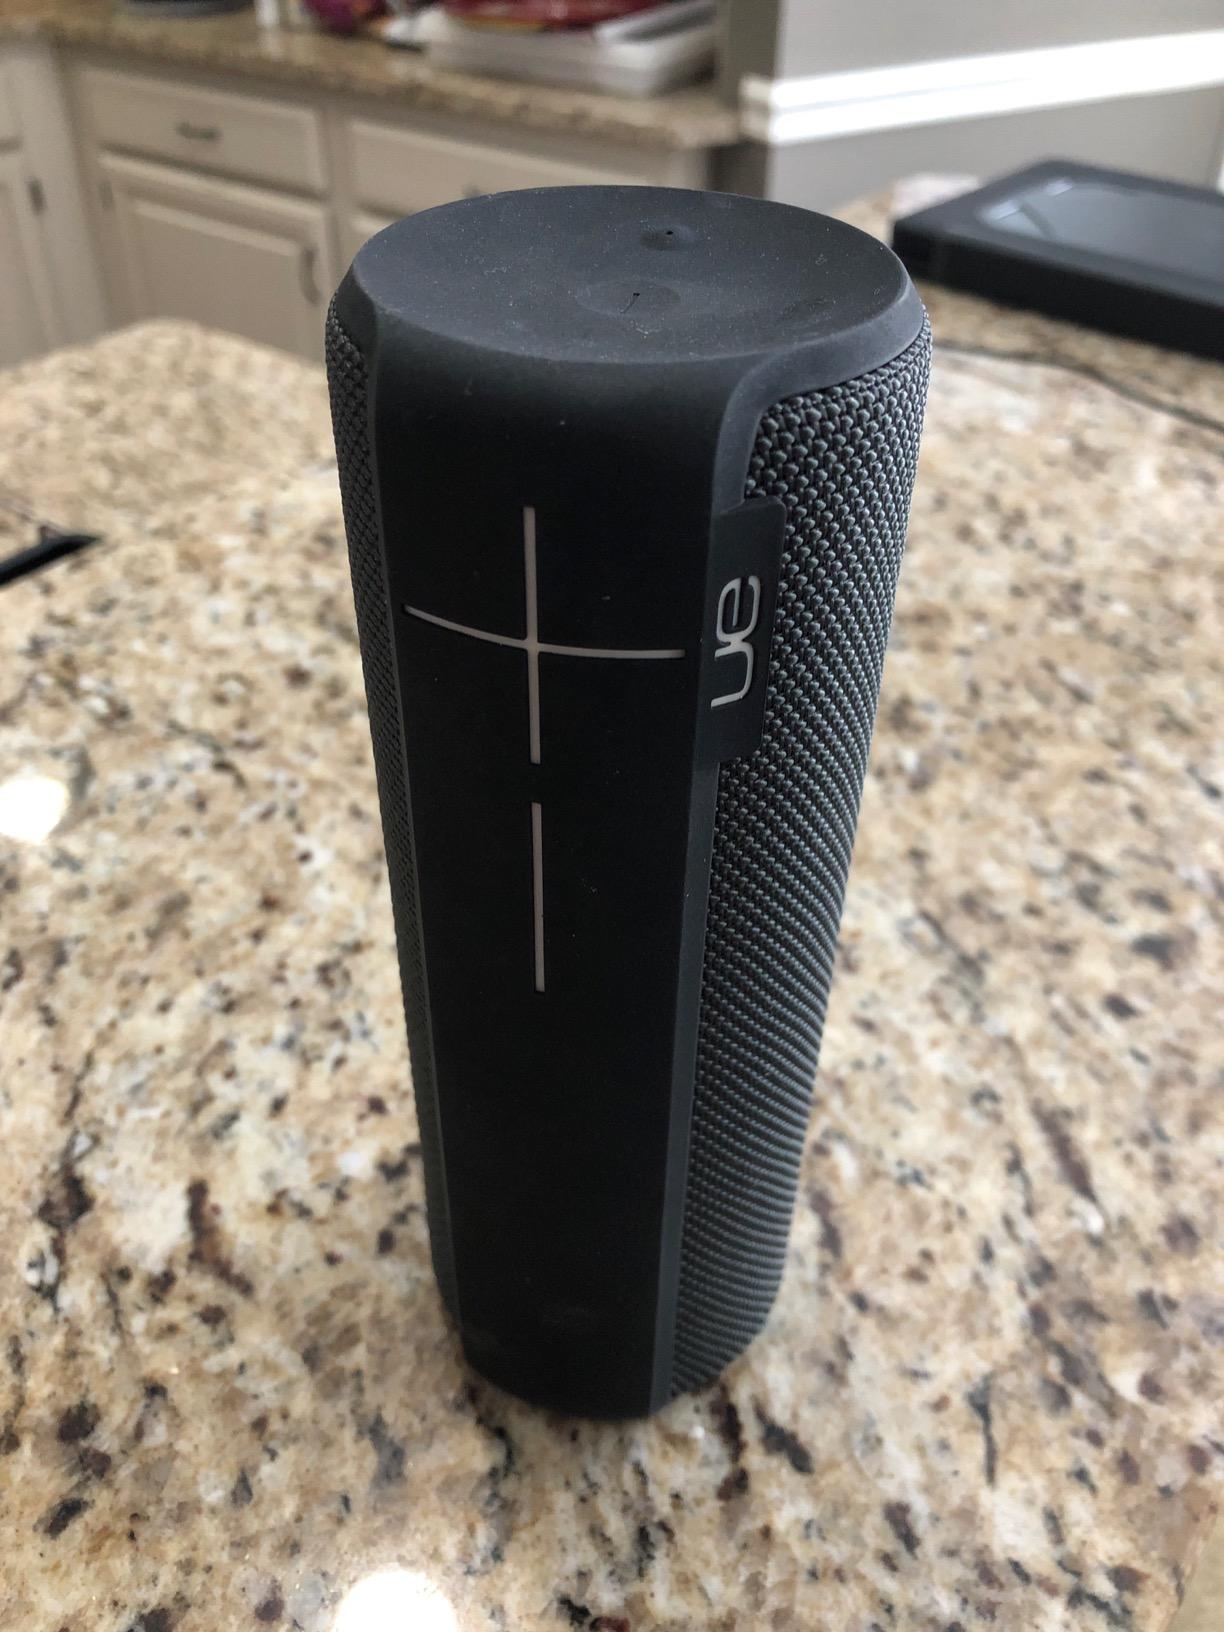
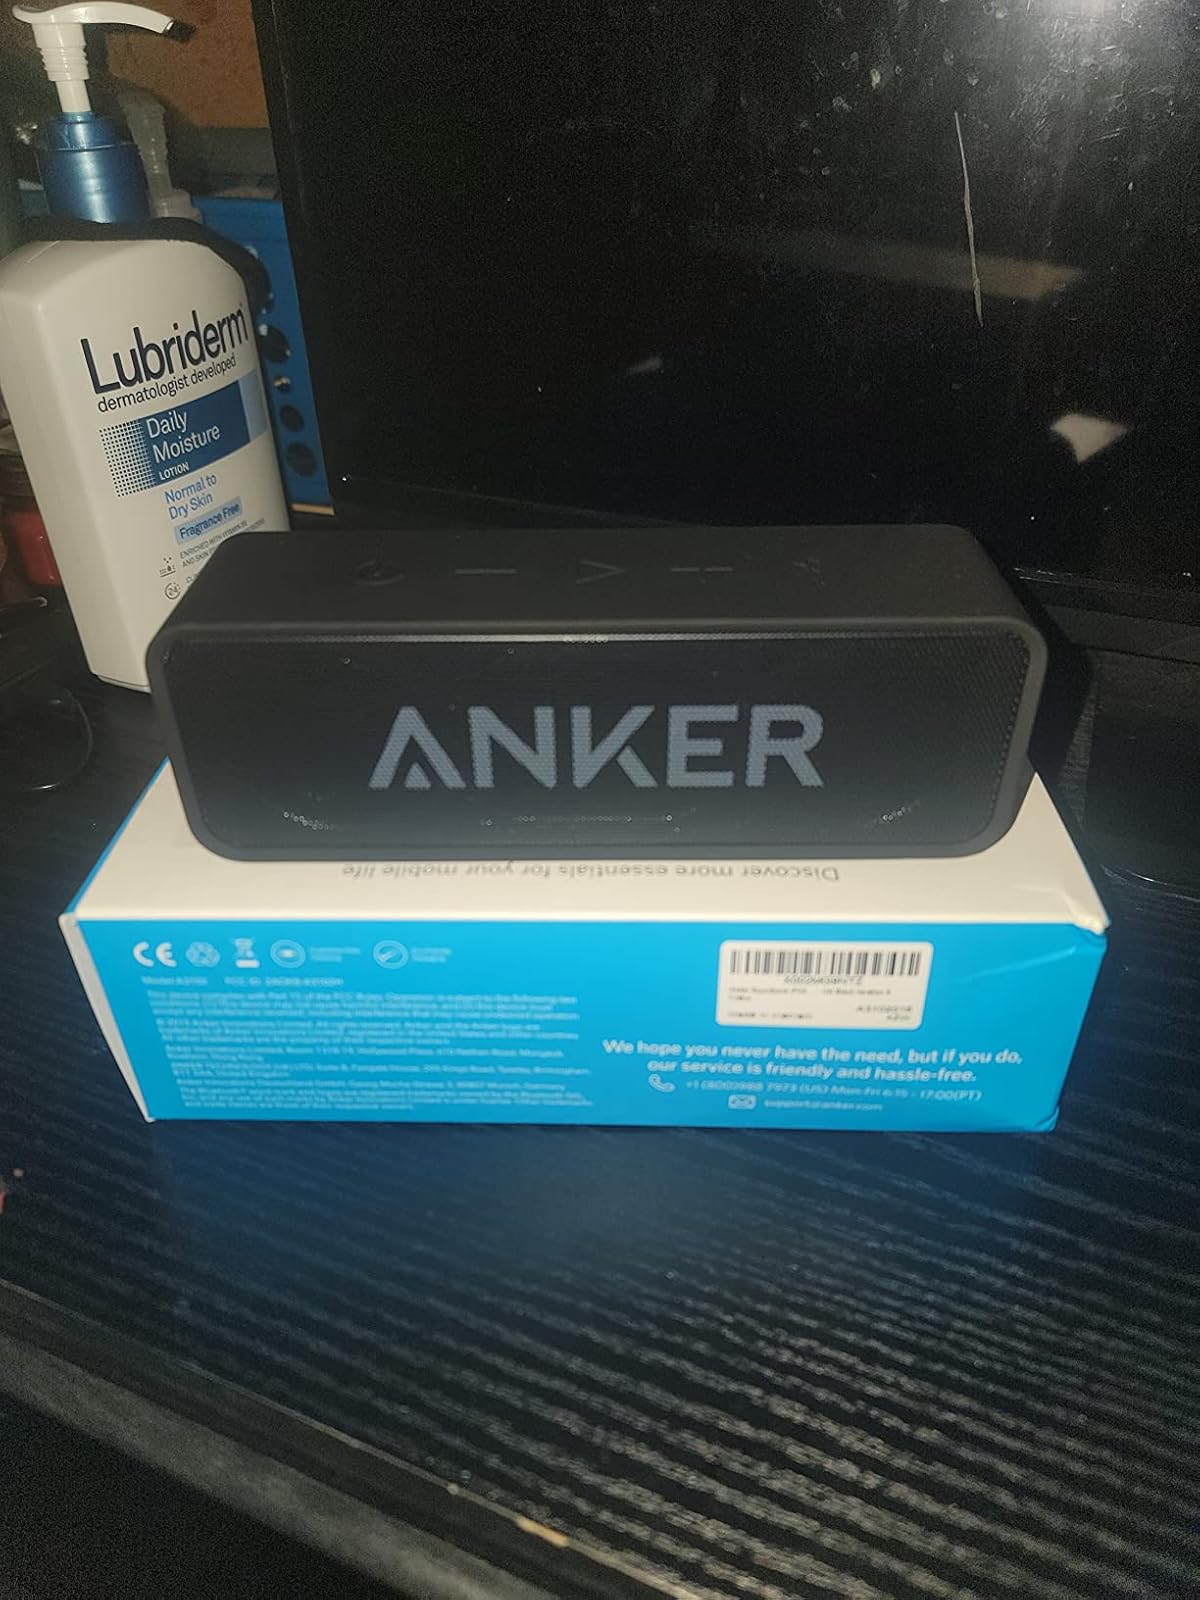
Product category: speaker
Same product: no